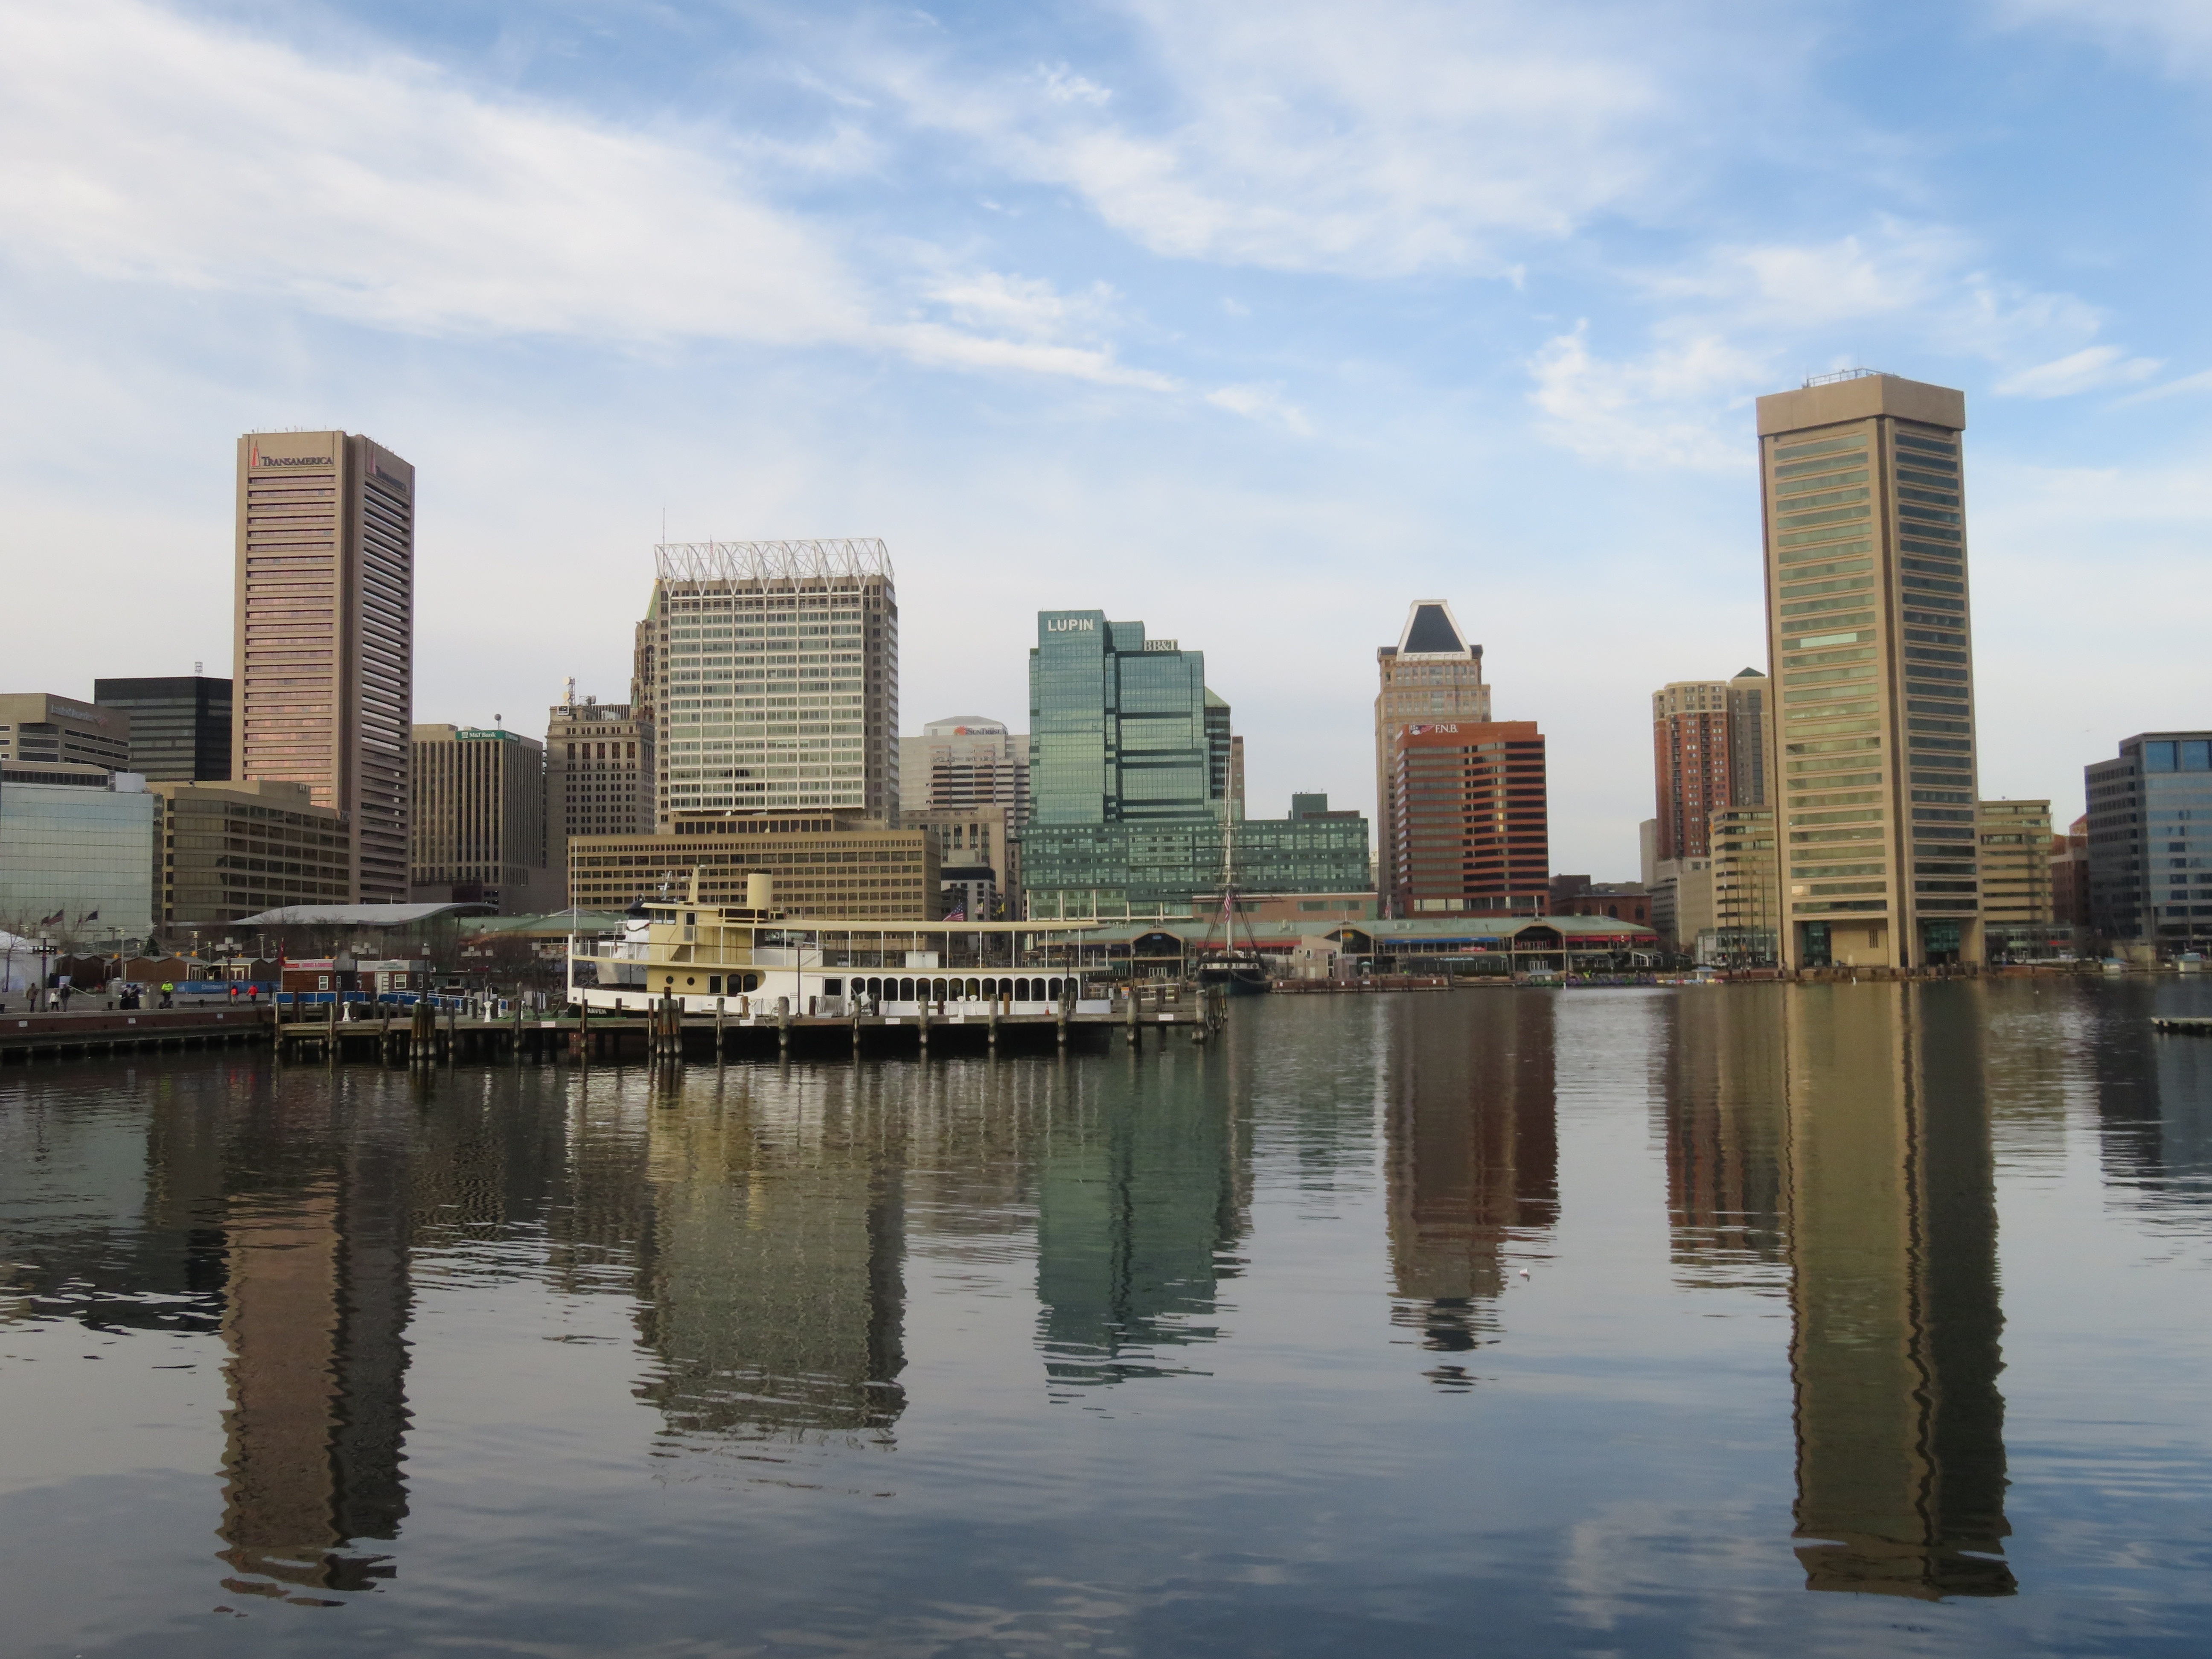
water, horizon, skyline, building, city, skyscraper, river, cityscape, downtown, dusk, reflection, landmark, waterway, tower block, baltimore, urban area, geographical feature, human settlement, metropolitan area